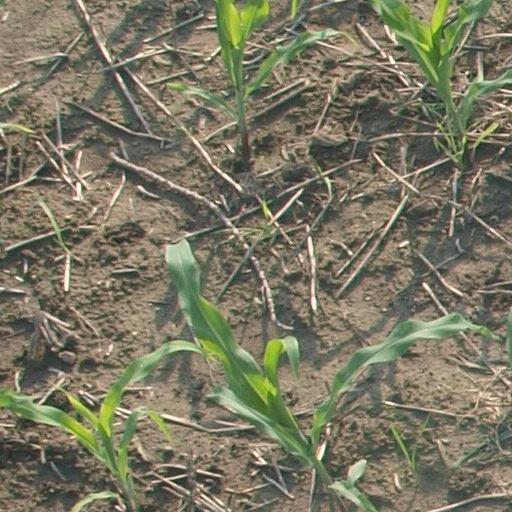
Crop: maize; corn